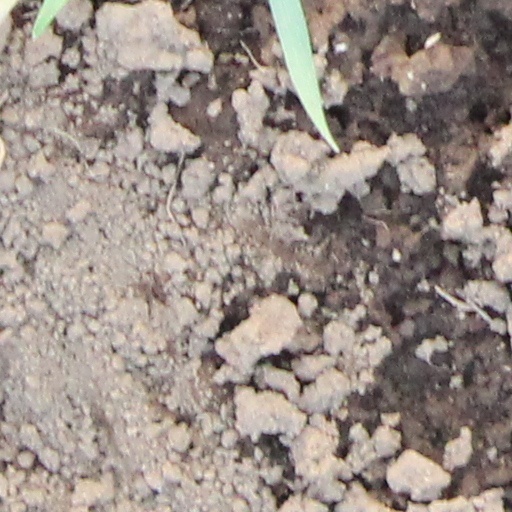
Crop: wheat